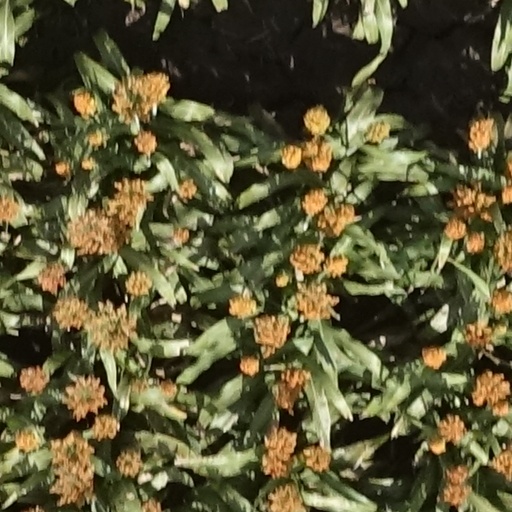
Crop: sorghum